Tyler Lydon

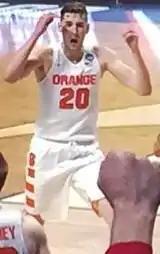
Lydon playing for Syracuse

Tyler Robert Lydon (born April 9, 1996) is an American former professional basketball player. He played college basketball for the Syracuse Orange.